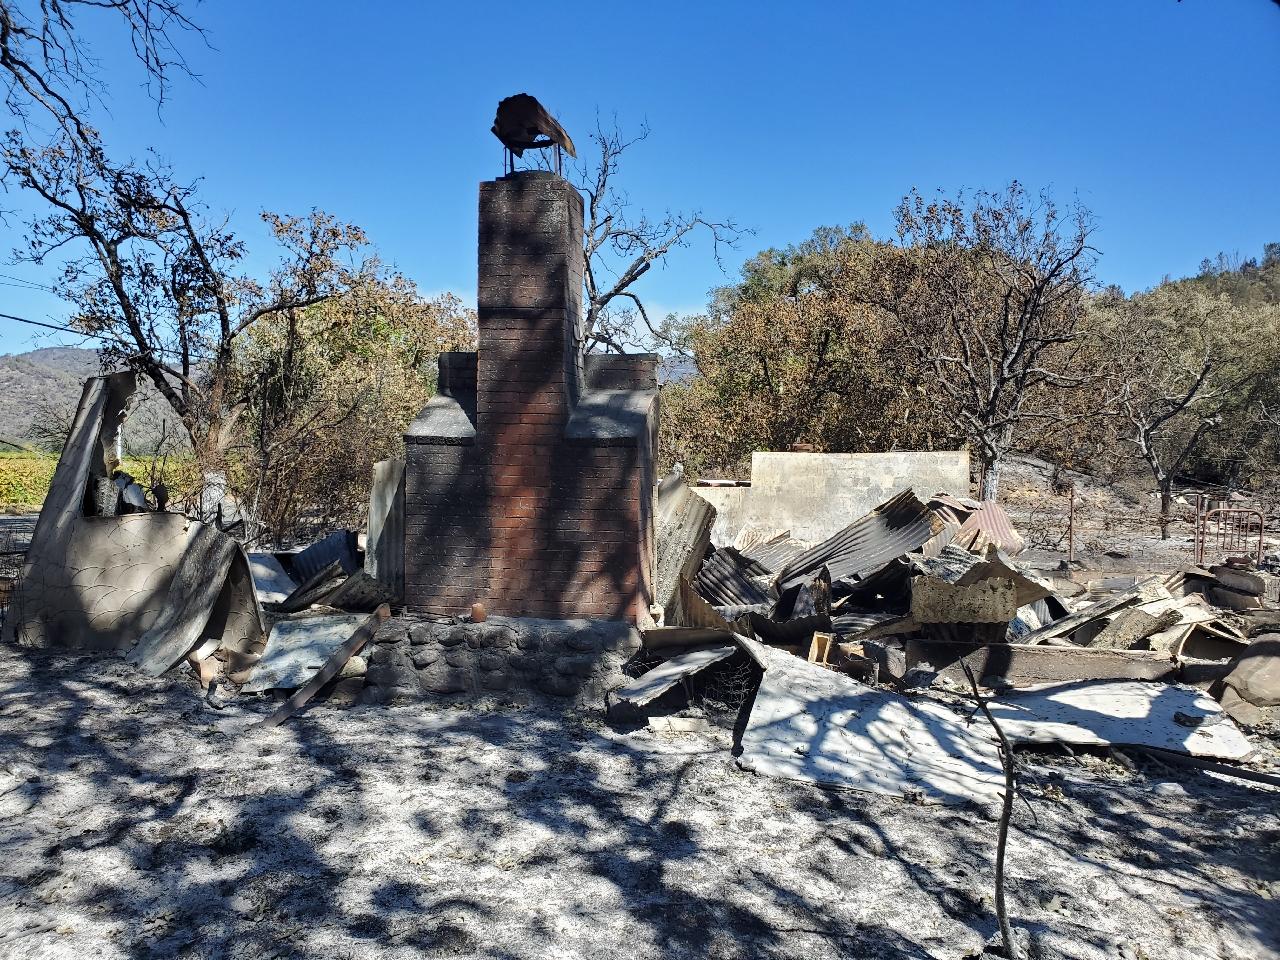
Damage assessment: destroyed